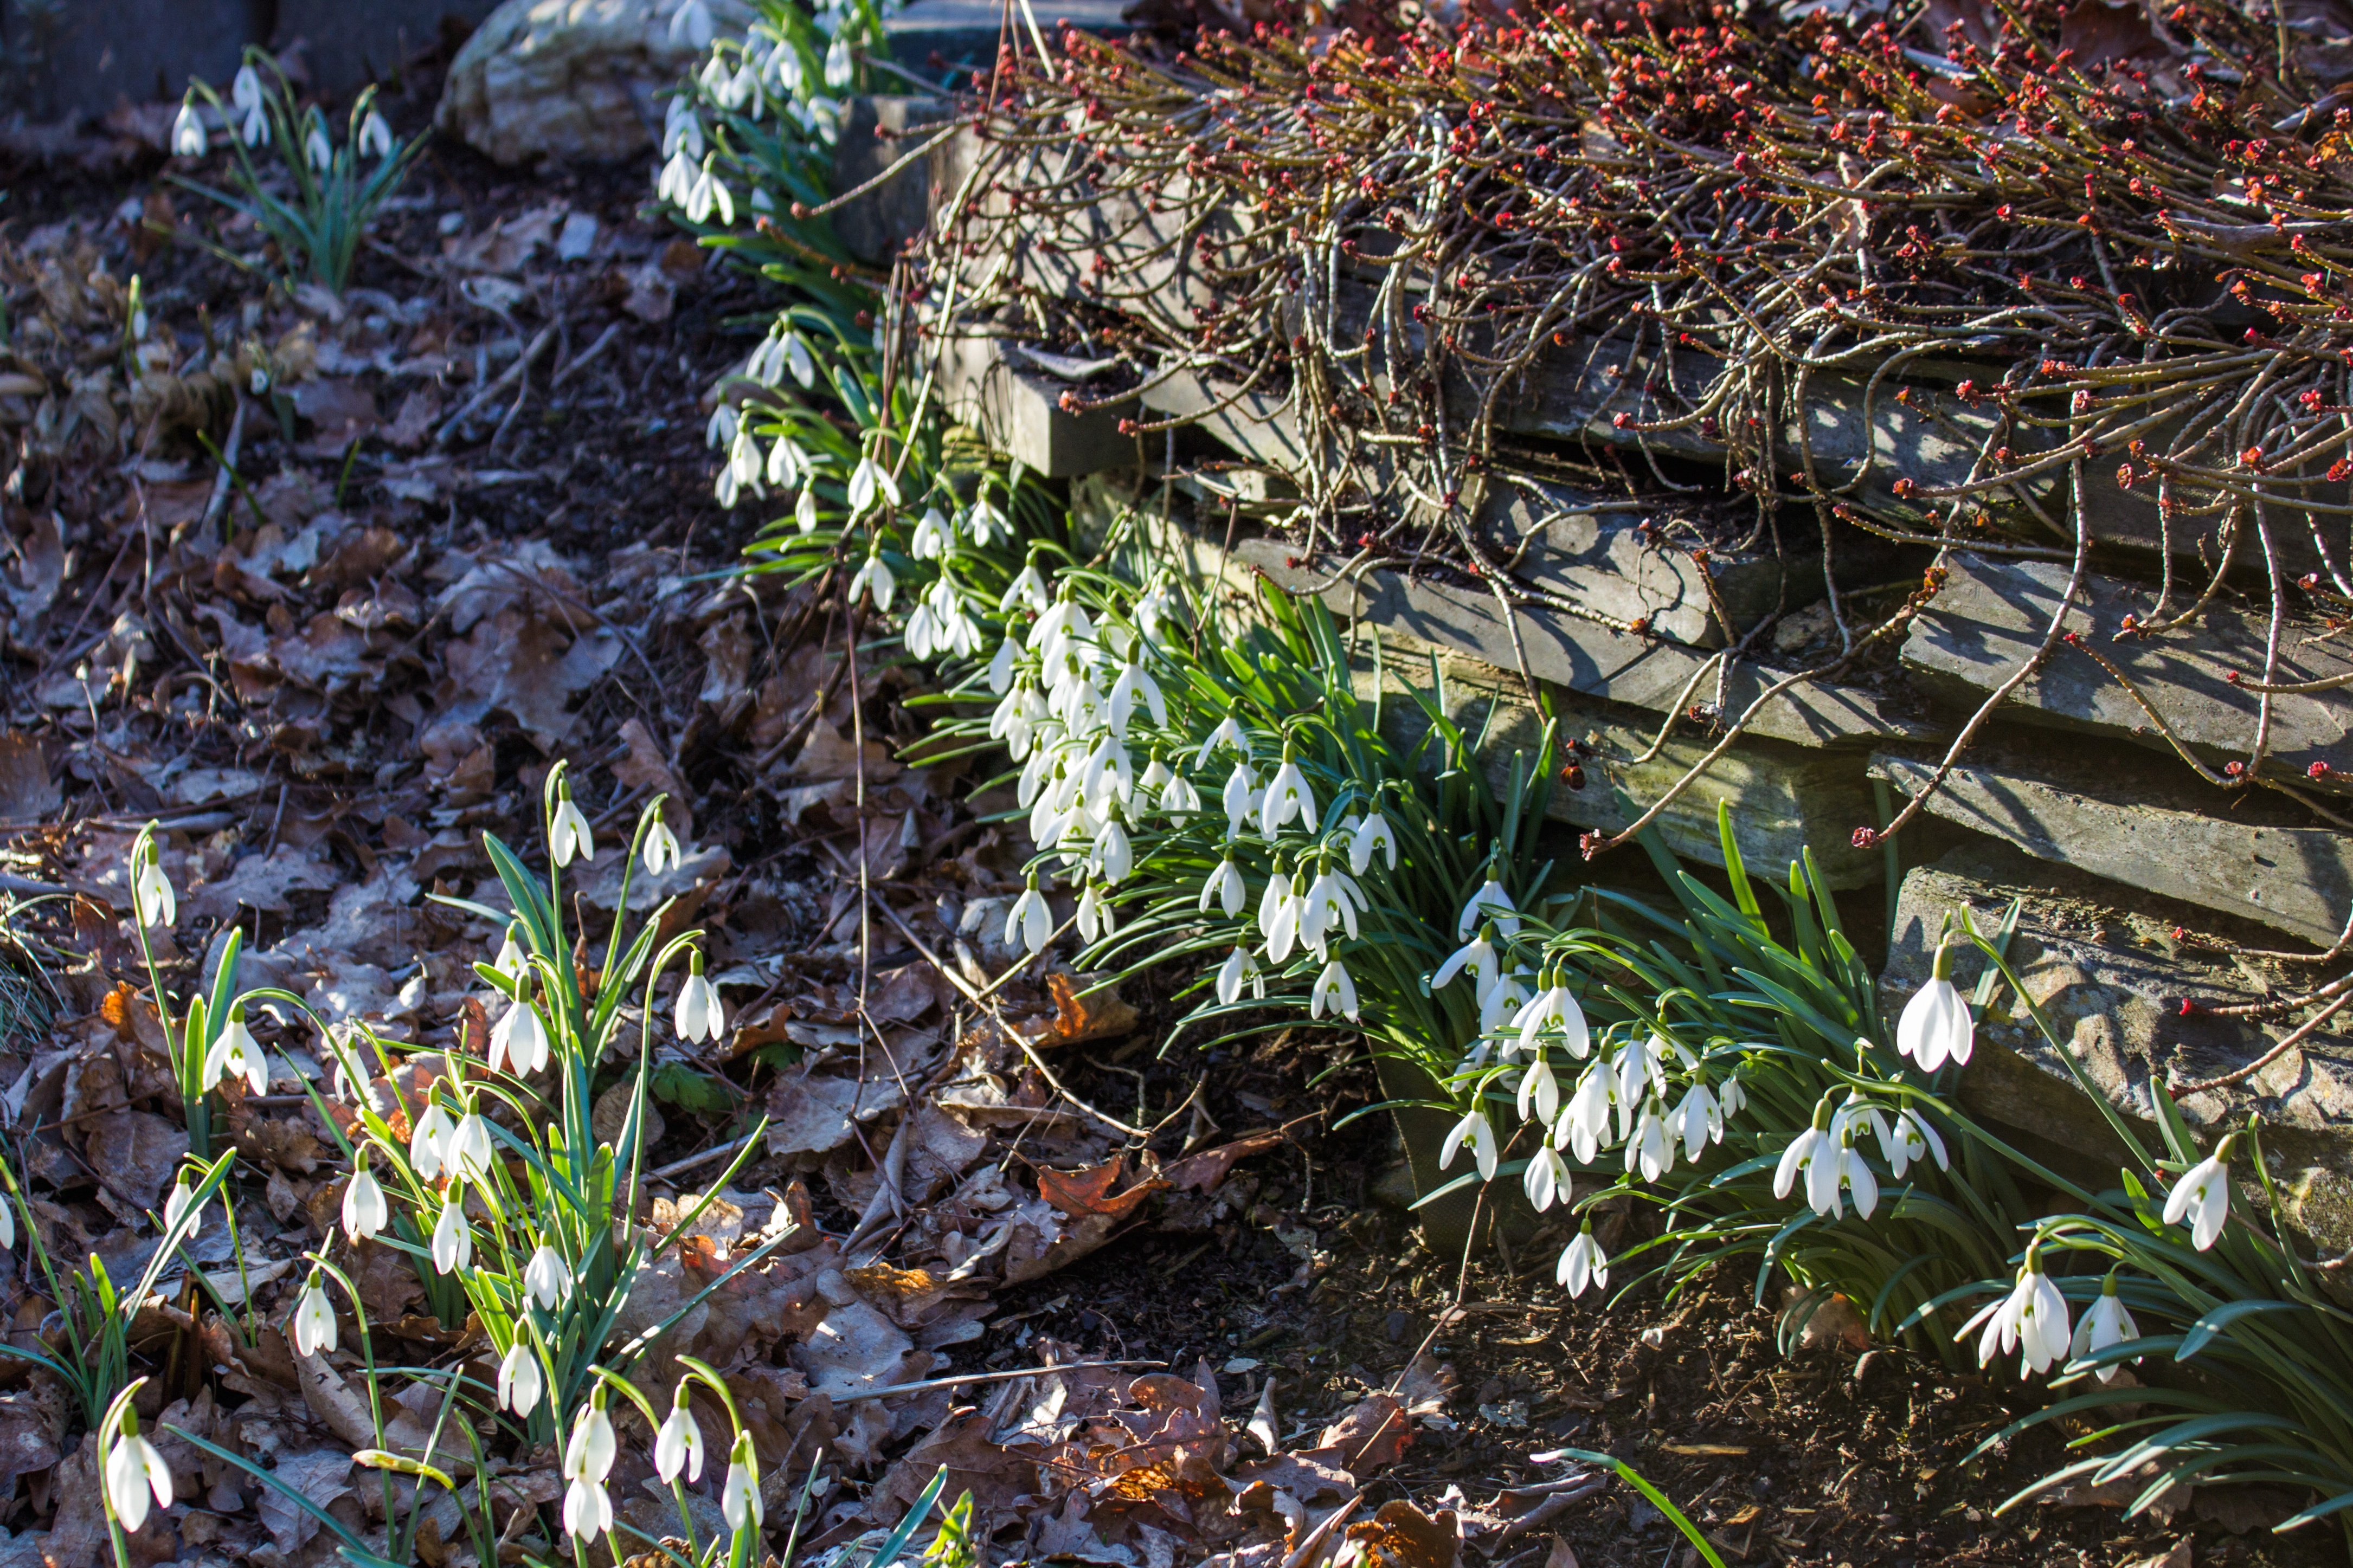
tree, nature, forest, plant, white, leaf, flower, bloom, pond, spring, jungle, autumn, botany, garden, close, flora, flowers, close up, shrub, springtime, snowdrop, woodland, yard, white blossom, spring awakening, fr hlingsanfang, signs of spring, b hen, spring fever